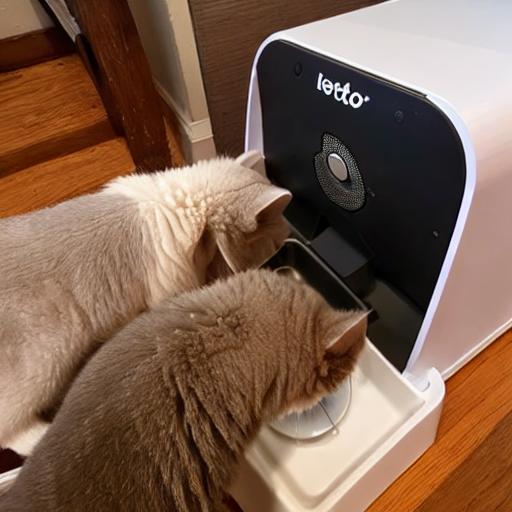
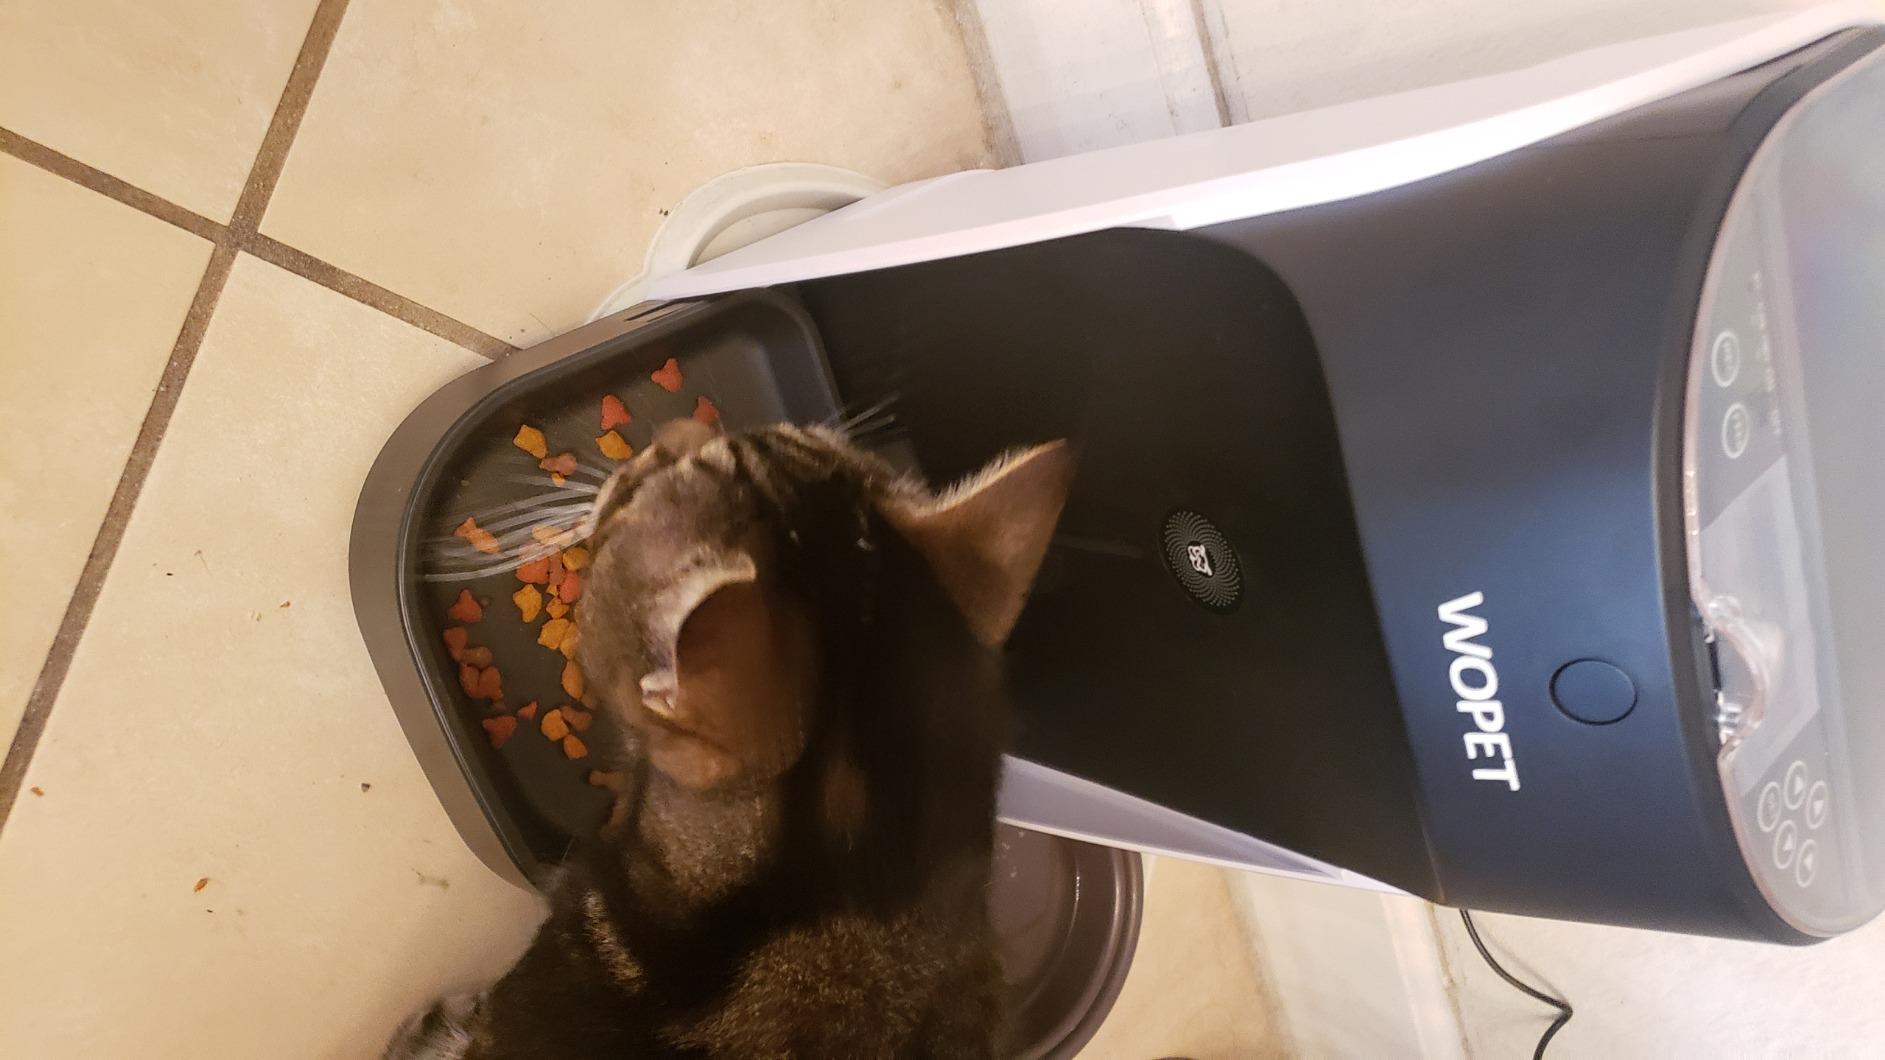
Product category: items_feeder
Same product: no